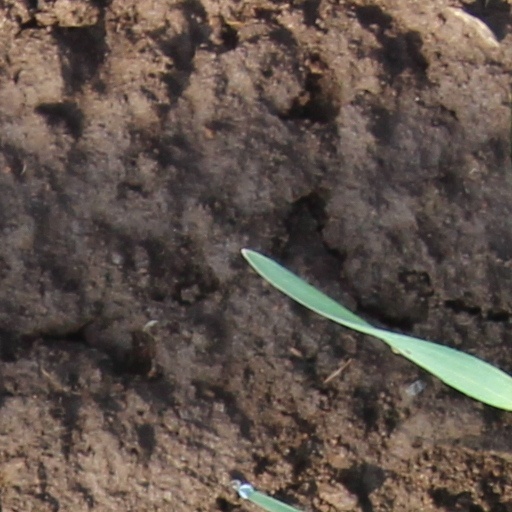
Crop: wheat